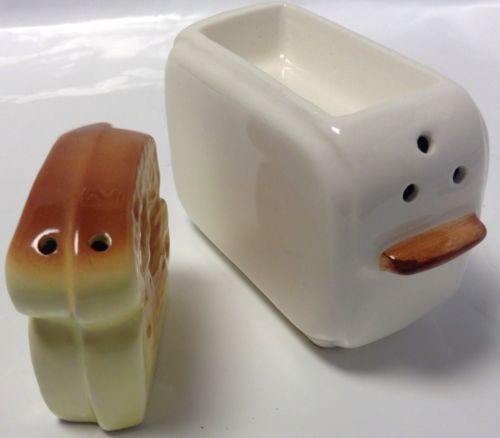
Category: toaster